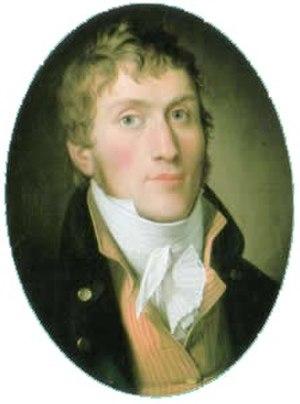
L'histoire de l'Islande est récente par rapport à celle du reste de l'Europe. Du fait de son éloignement, ce pays n'a pas subi la guerre, mais certains événements extérieurs, tels que la réforme protestante imposée par le Danemark ou la peste noire, ont eu des conséquences importantes pour les Islandais. L'histoire du pays a aussi été marquée par nombre de catastrophes naturelles et par sa lutte pour l'indépendance, obtenue en 1918 — il faut toutefois attendre 1944 pour que les derniers liens avec le Danemark soient coupés lors de l'instauration d'un régime républicain.